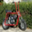
Label: motorcycle